Liberal Democrats (UK)

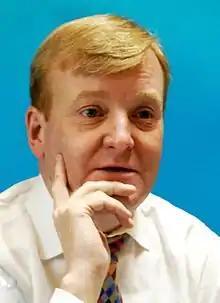
Charles Kennedy, leader from 1999 to 2006

Following the September 11 attacks in the United States and the launch of the U.S.-led War on terror, the Liberal Democrat MPs backed the government's decision to participate in the United States invasion of Afghanistan. The party was more critical of Blair's decision to participate in the U.S.-led invasion of Iraq in 2003; Kennedy joined the large anti-war march in London. With the Conservatives backing the Labour government's decision to go to war, the Lib Dems were the only major party opposing it. In following years, Lib Dem MPs increasingly voted against the Labour government on a range of issues. Much of this Lib Dem opposition to the government came from their members in the House of Lords. In the 2003 local elections, the party secured about 30% of the vote, its highest ever result.